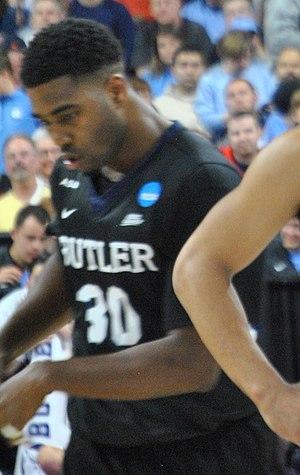
Kelan Martin, né le 3 août 1995 à Louisville dans le Kentucky, est un joueur de basket-ball américain évoluant au poste d'ailier.